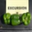
Label: sweet_pepper